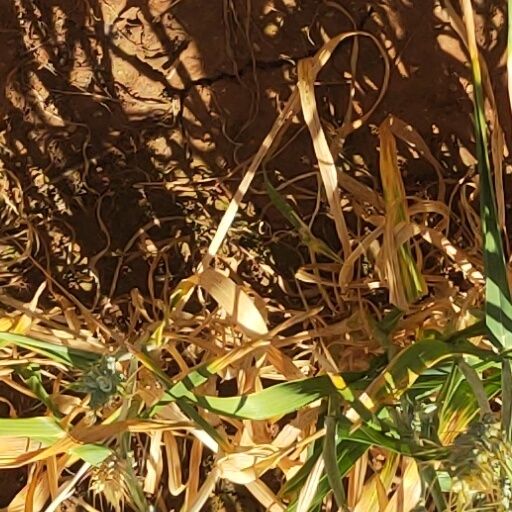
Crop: wheat